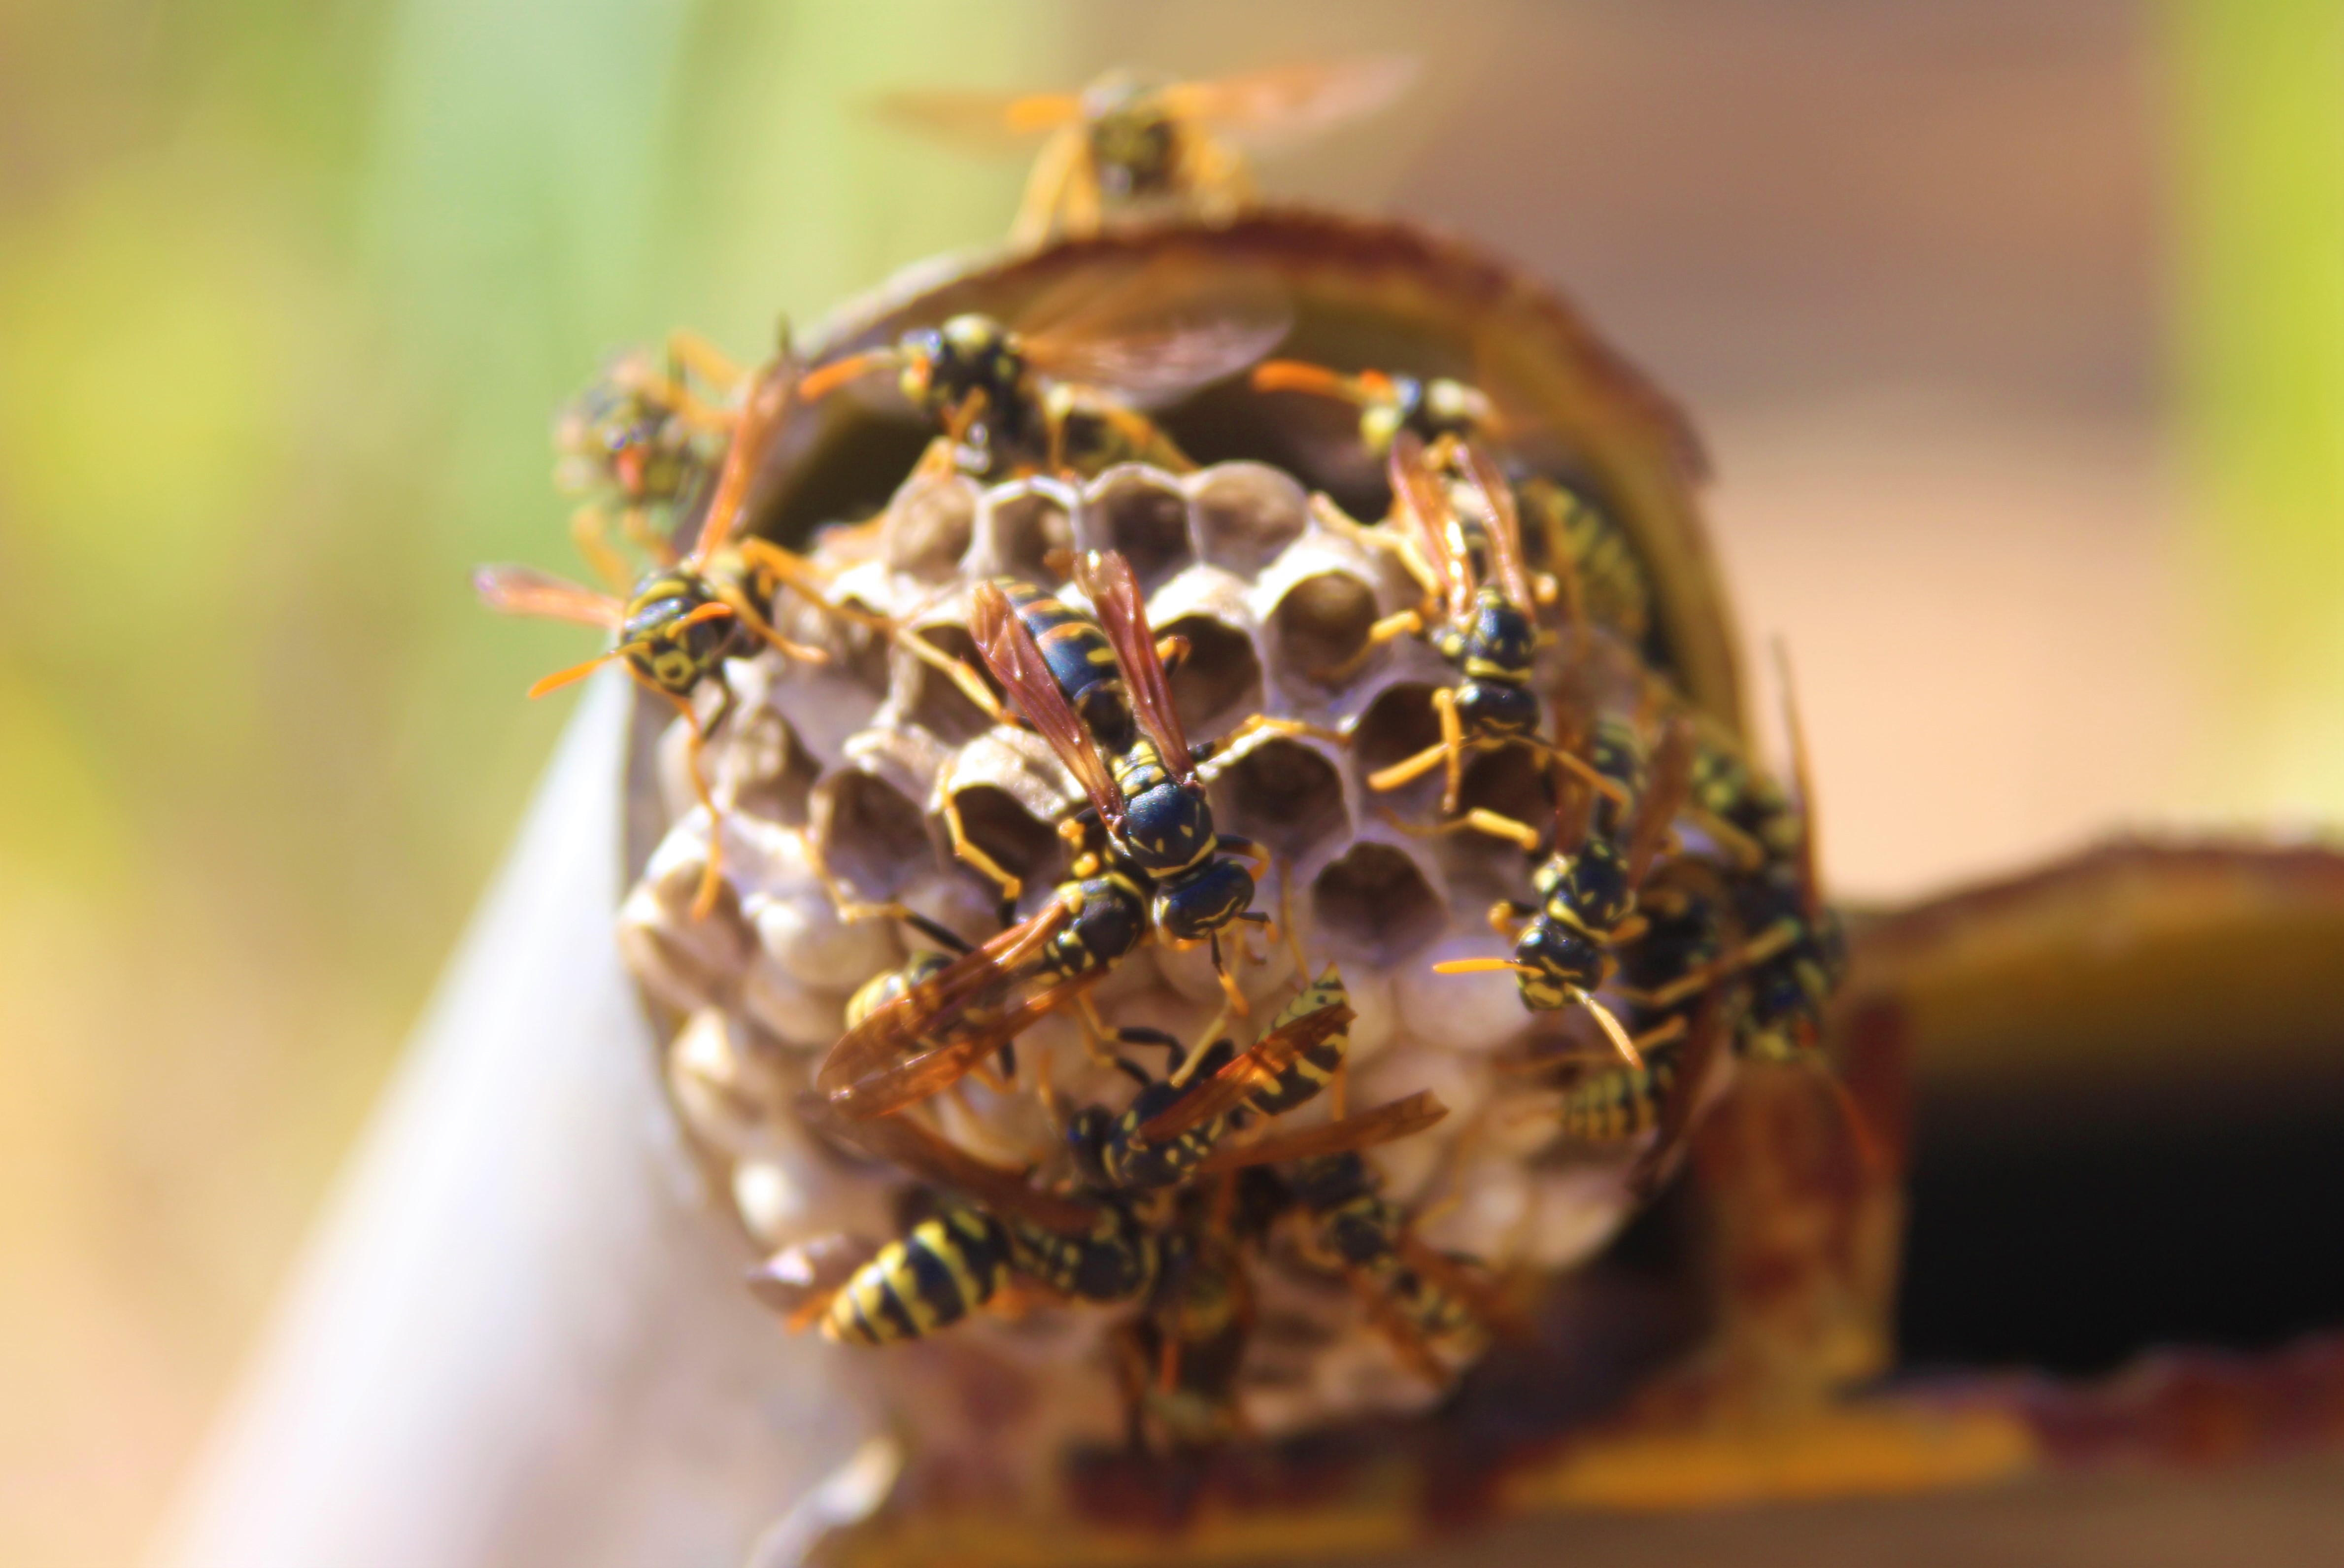
natural, pollinator, insect, flower, plant, honeybee, terrestrial plant, pest, arthropod, glass, jewellery, close up, pattern, moisture, metal, macro photography, pollen, circle, drop, membrane winged insect, fashion accessory, parasite, wildlife, petal, dew, terrestrial animal, grass, invertebrate, glass bottle, wasp, still life photography, plant stem, beetle, bee, ladybug, sunflower, liquid bubble, wildflower, fractal art, net winged insects, still life, Transparent material, brass, fly